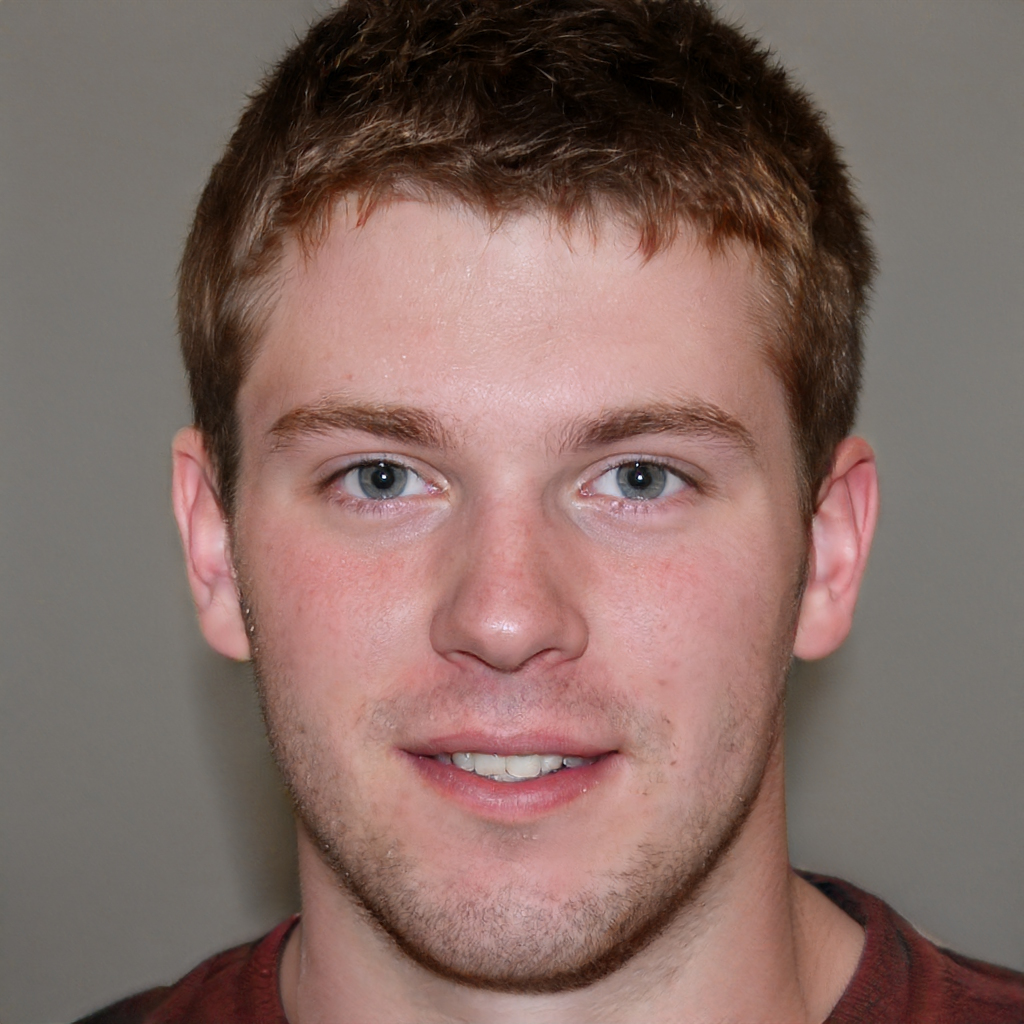
Gender: Male